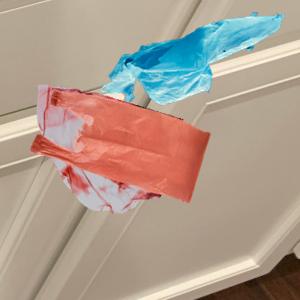
Label: plasticbags